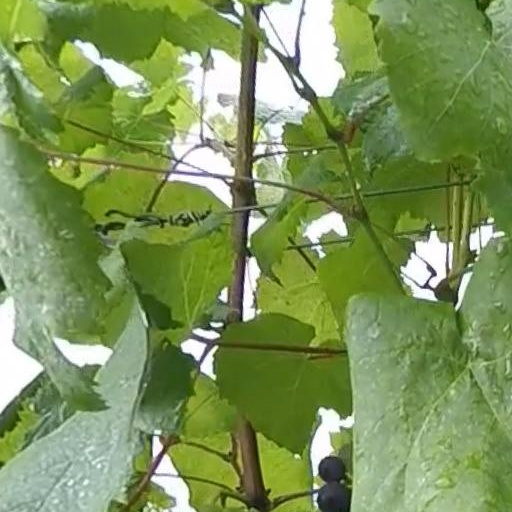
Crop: grape